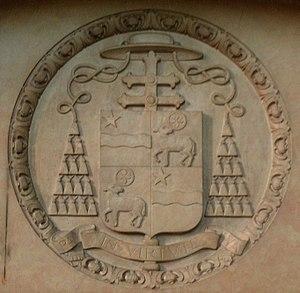
Tombeau du cardinal Pierre Paulin Andrieu (1849-1935) en la cathédrale Saint-André de Bordeaux (33). Armes du prélat. Sculpteur
Pierre Paulin Andrieu, né le 8 décembre 1849 à Seysses et mort le 14 février 1935 à Bordeaux, était un homme d'Église, évêque, puis archevêque et cardinal français.